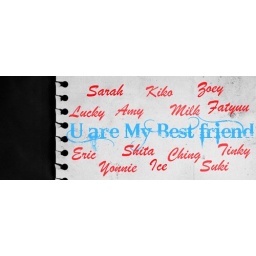
White paper in a red background